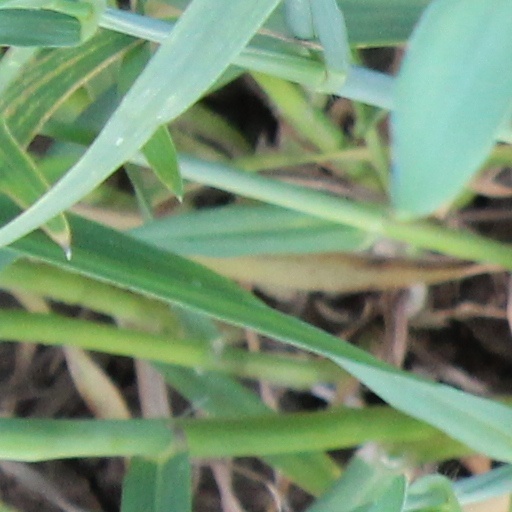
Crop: wheat